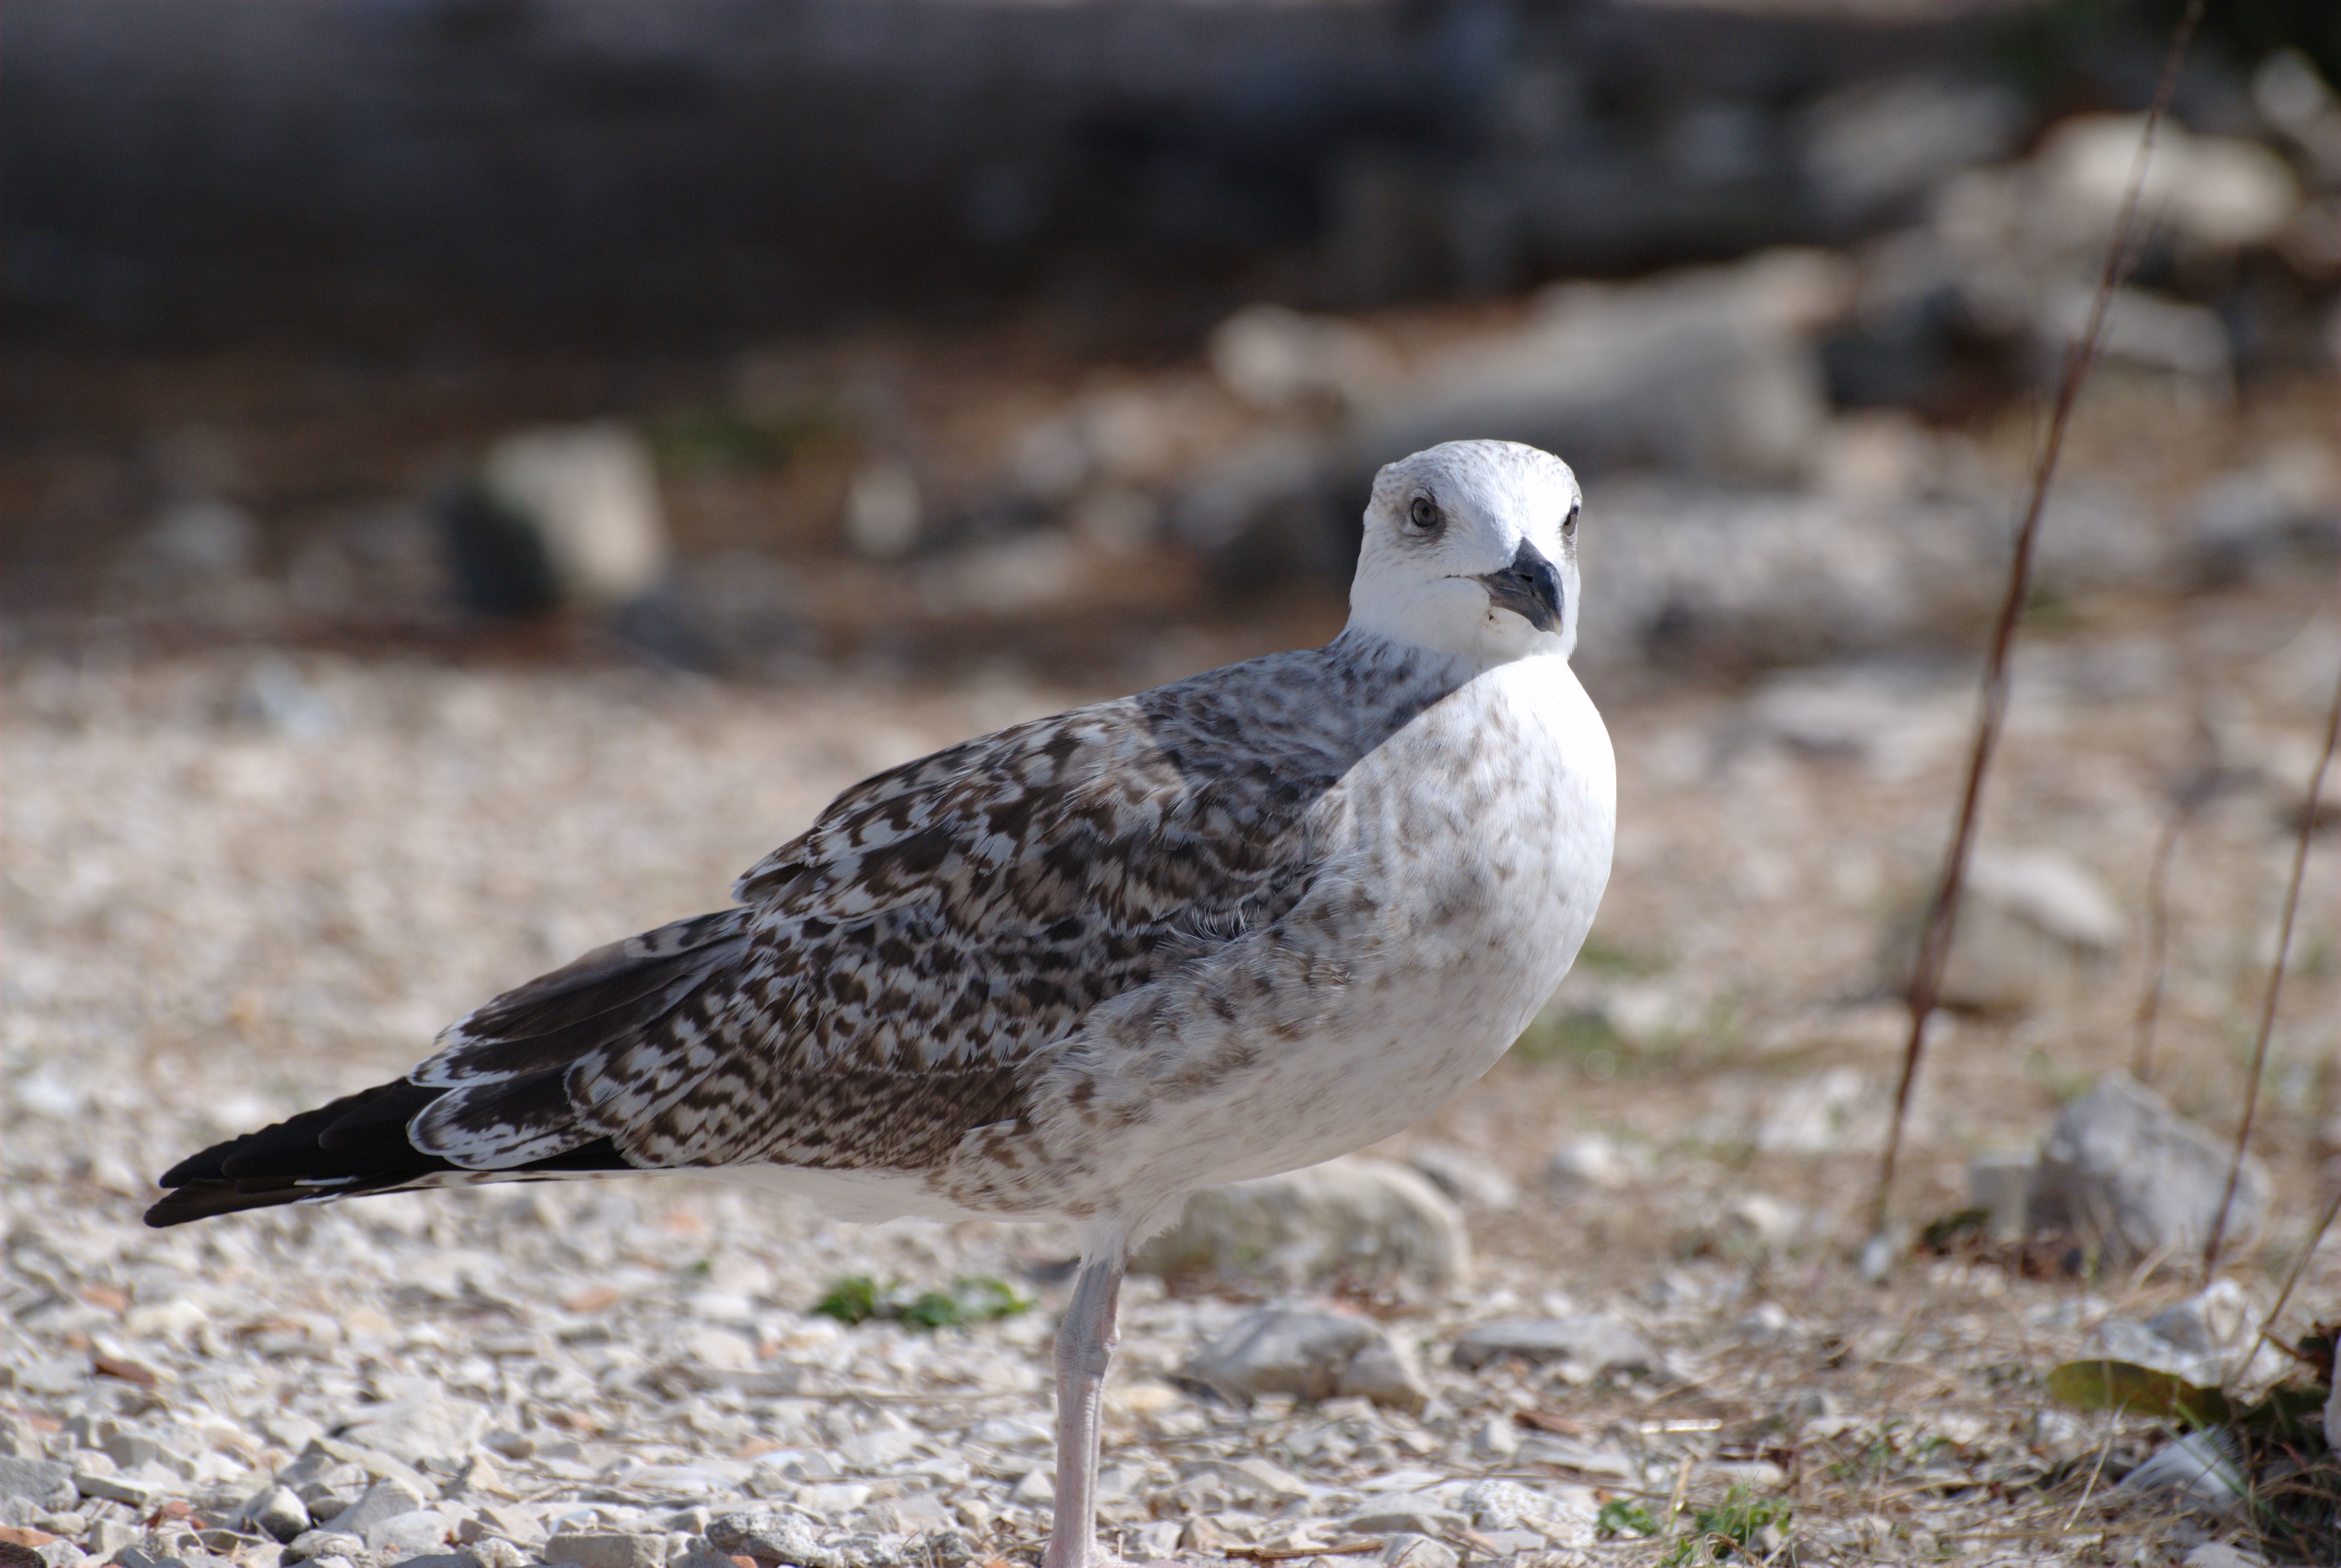
nature, bird, seabird, seagull, wildlife, gull, beak, nikon, fauna, birds, vertebrate, abigfave, d80, shorebird, nikond80, charadriiformes, stock dove